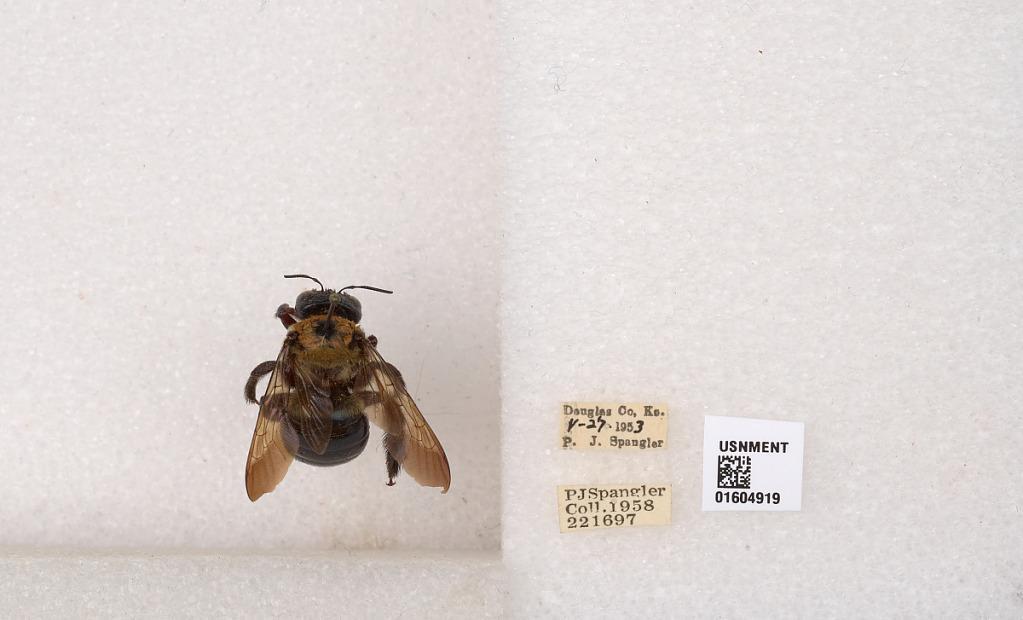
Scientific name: Xylocopa (Xylocopoides) virginica virginica (Linnaeus)
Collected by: P. Spangler
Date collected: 1953-5-27
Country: United States
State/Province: Kansas
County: Douglas
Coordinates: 38.8847, -95.2926